Gobernador Gregores

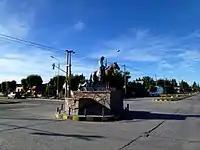
Gobernador Gregores

Gobernador Gregores is a town in Santa Cruz Province, Argentina, formerly known as "Cañadón León". Ramón Outerello, one of the leaders of the massive strike known as Patagonia rebelde was executed there by a firing squad of the Argentine Army in November 1921.